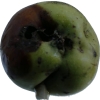
Label: Apple 12